Wolf Bergelt

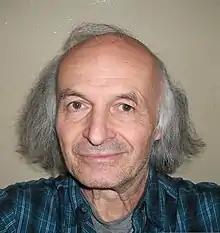

Wolf Bergelt (born 4 October 1951) is a German author, organist and organ scholar.